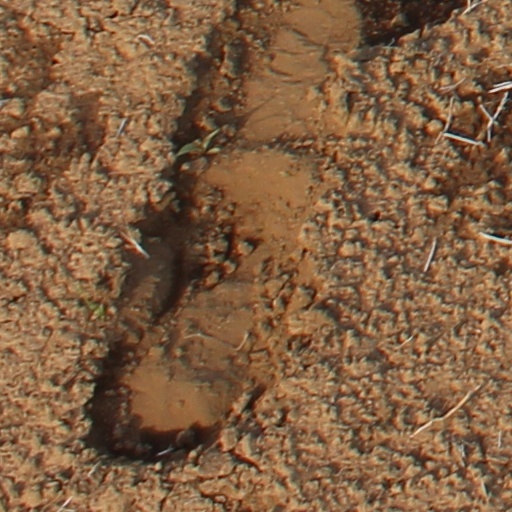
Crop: wheat